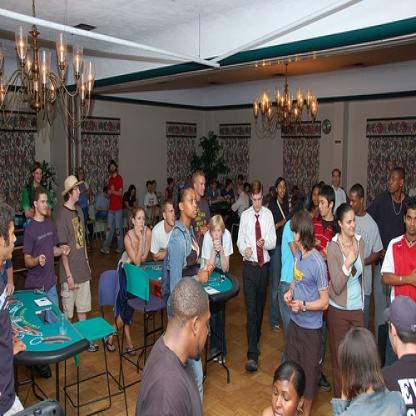
Scene: Indoor